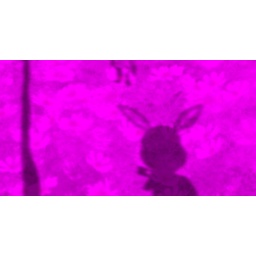
Zero editing, raw from SL. Fluke of the camera while sitting in a flower field.